Photogeochemistry

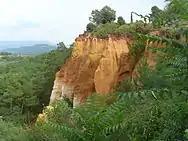
Iron(III) oxides and oxyhydroxides, such as these cliffs of ochre, are common catalysts in photogeochemical reactions.

The context of a photogeochemical reaction is implicitly the surface of Earth, since that is where sunlight is available (although other sources of light such as chemiluminescence would not be strictly excluded from photogeochemical study). Reactions may occur among components of land such as rocks, soil and detritus; components of surface water such as sediment and dissolved organic matter; and components of the atmospheric boundary layer directly influenced by contact with land or water, such as mineral aerosols and gases. Visible and medium- to long-wave ultraviolet radiation is the main source of energy for photogeochemical reactions; wavelengths of light shorter than about 290 nm are completely absorbed by the present atmosphere, and are therefore practically irrelevant, except in consideration of atmospheres different from that of Earth today.